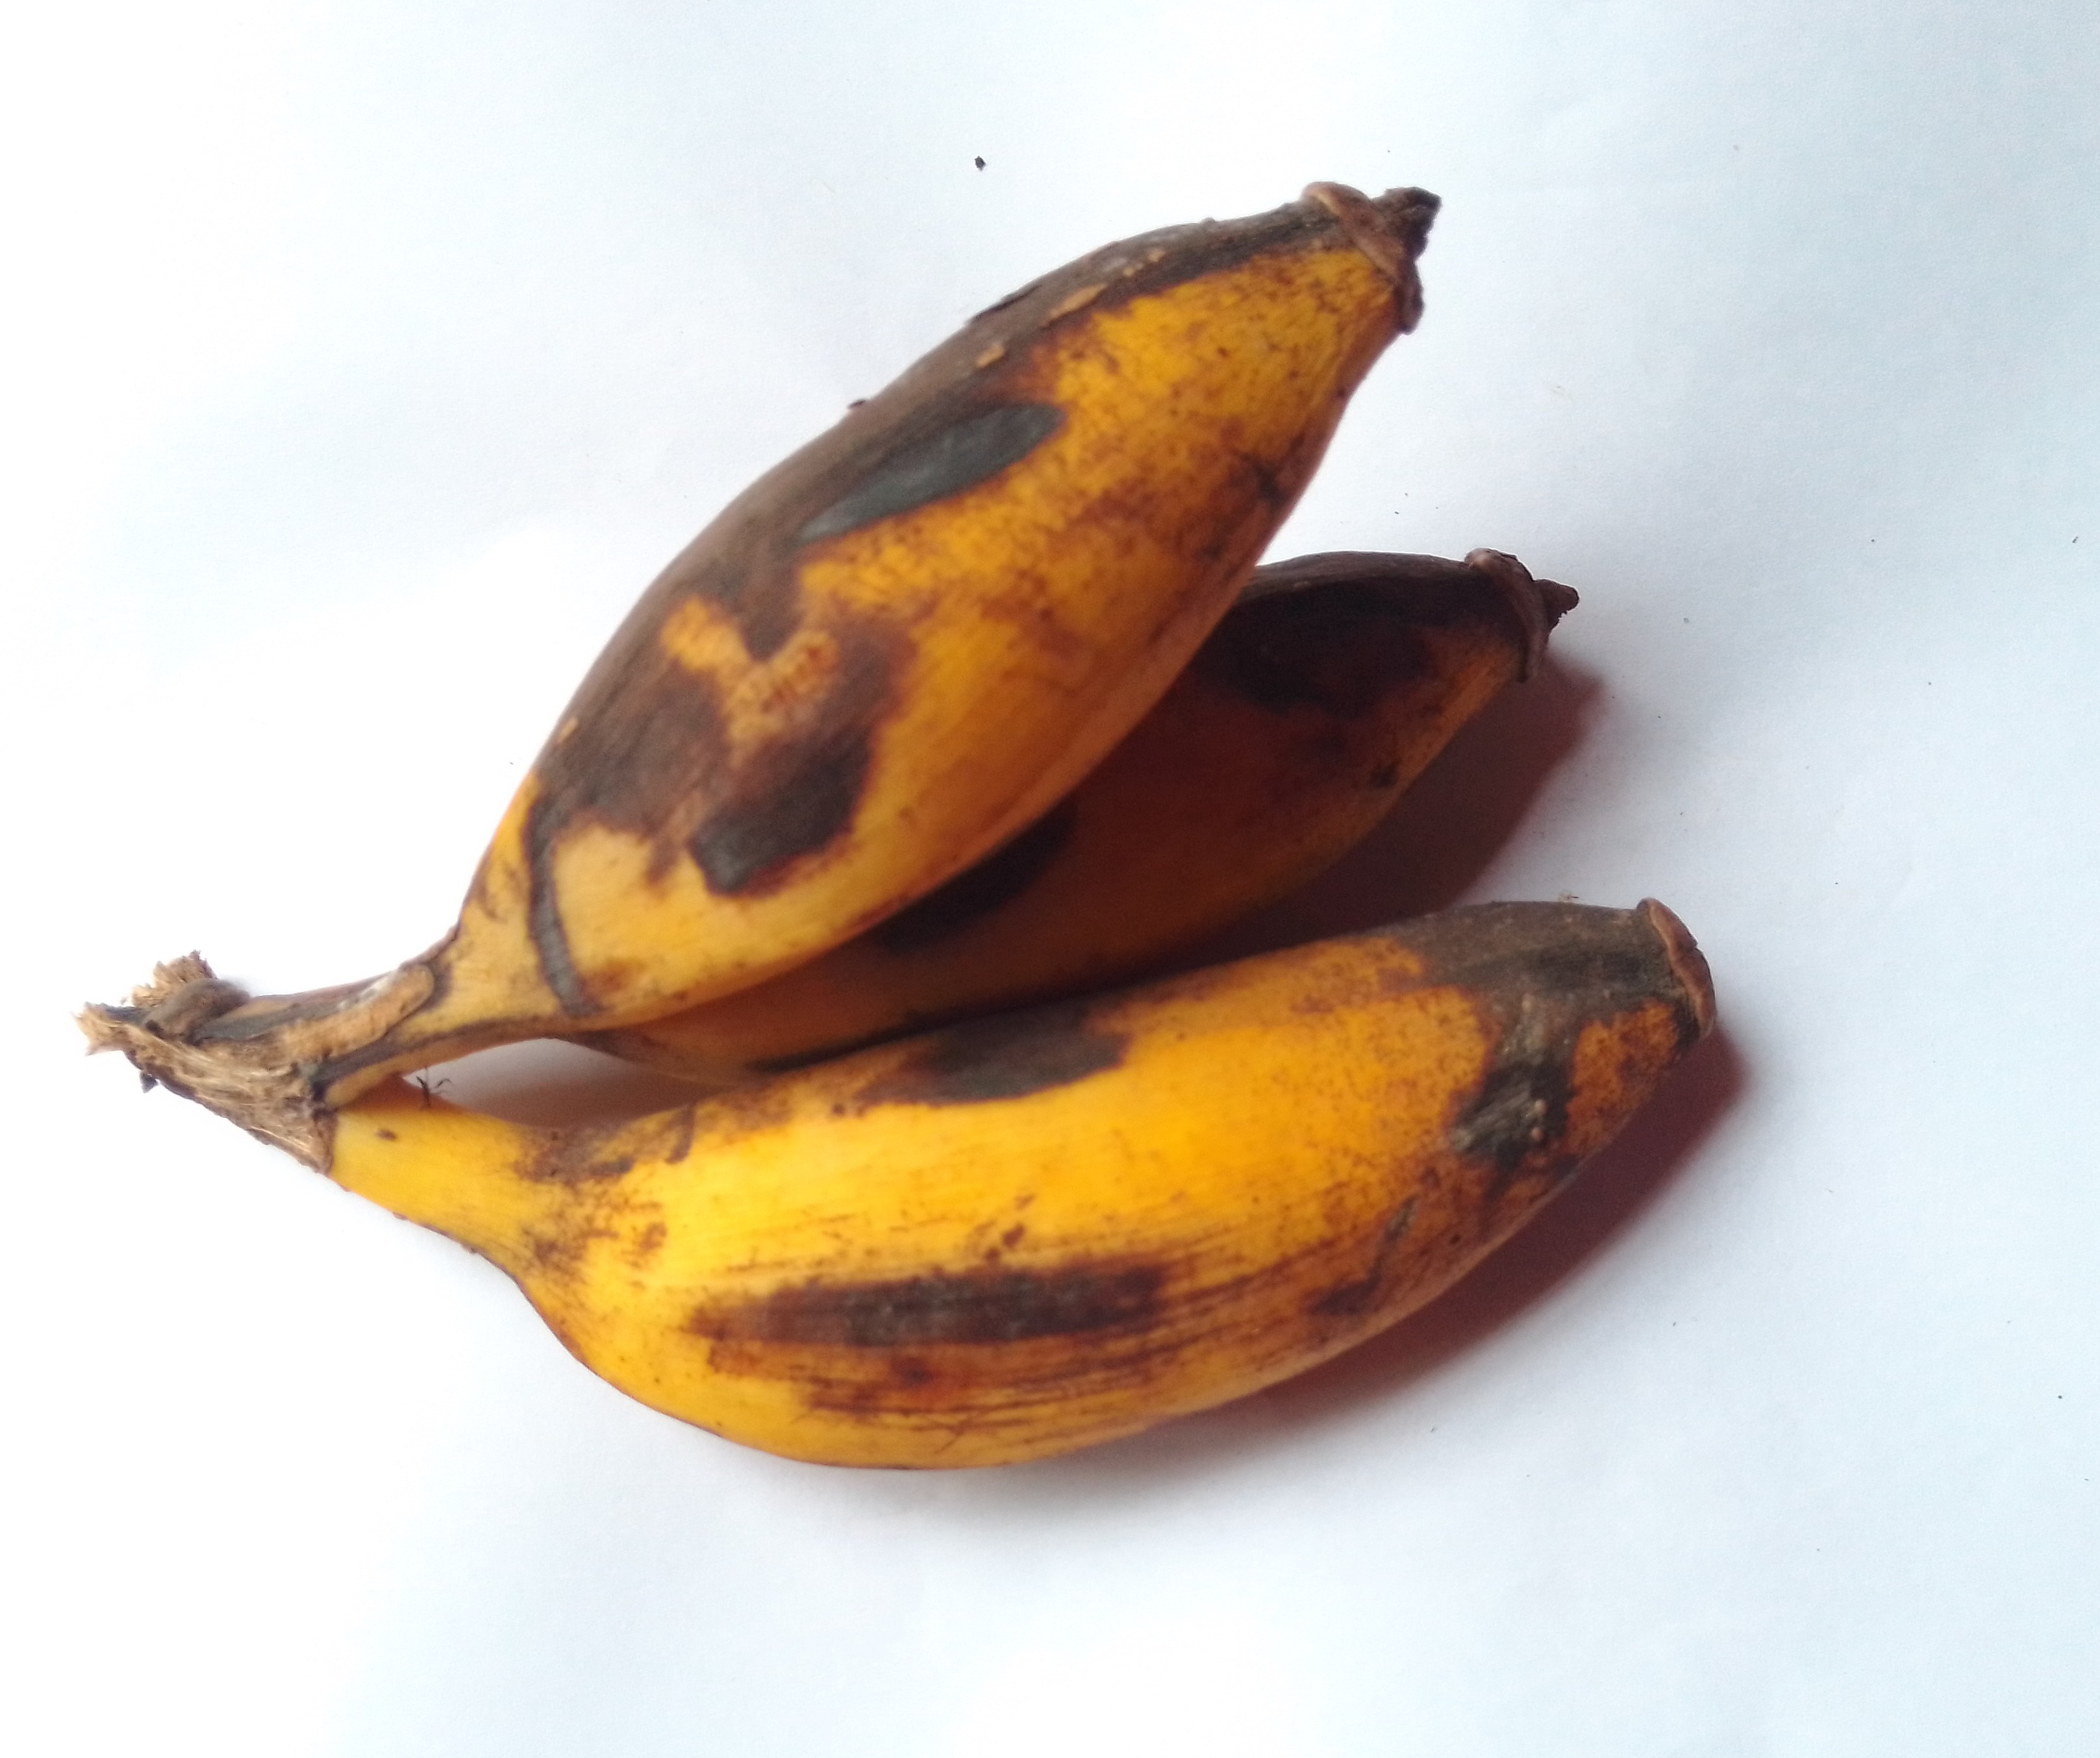
Fruit: banana
Condition: rotten